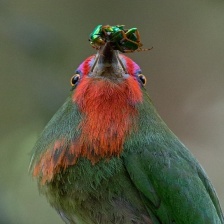
Species: RED BEARDED BEE EATER
Scientific name: NYCTYORNIS AMICTUS
ImageNet parent category: bee_eater